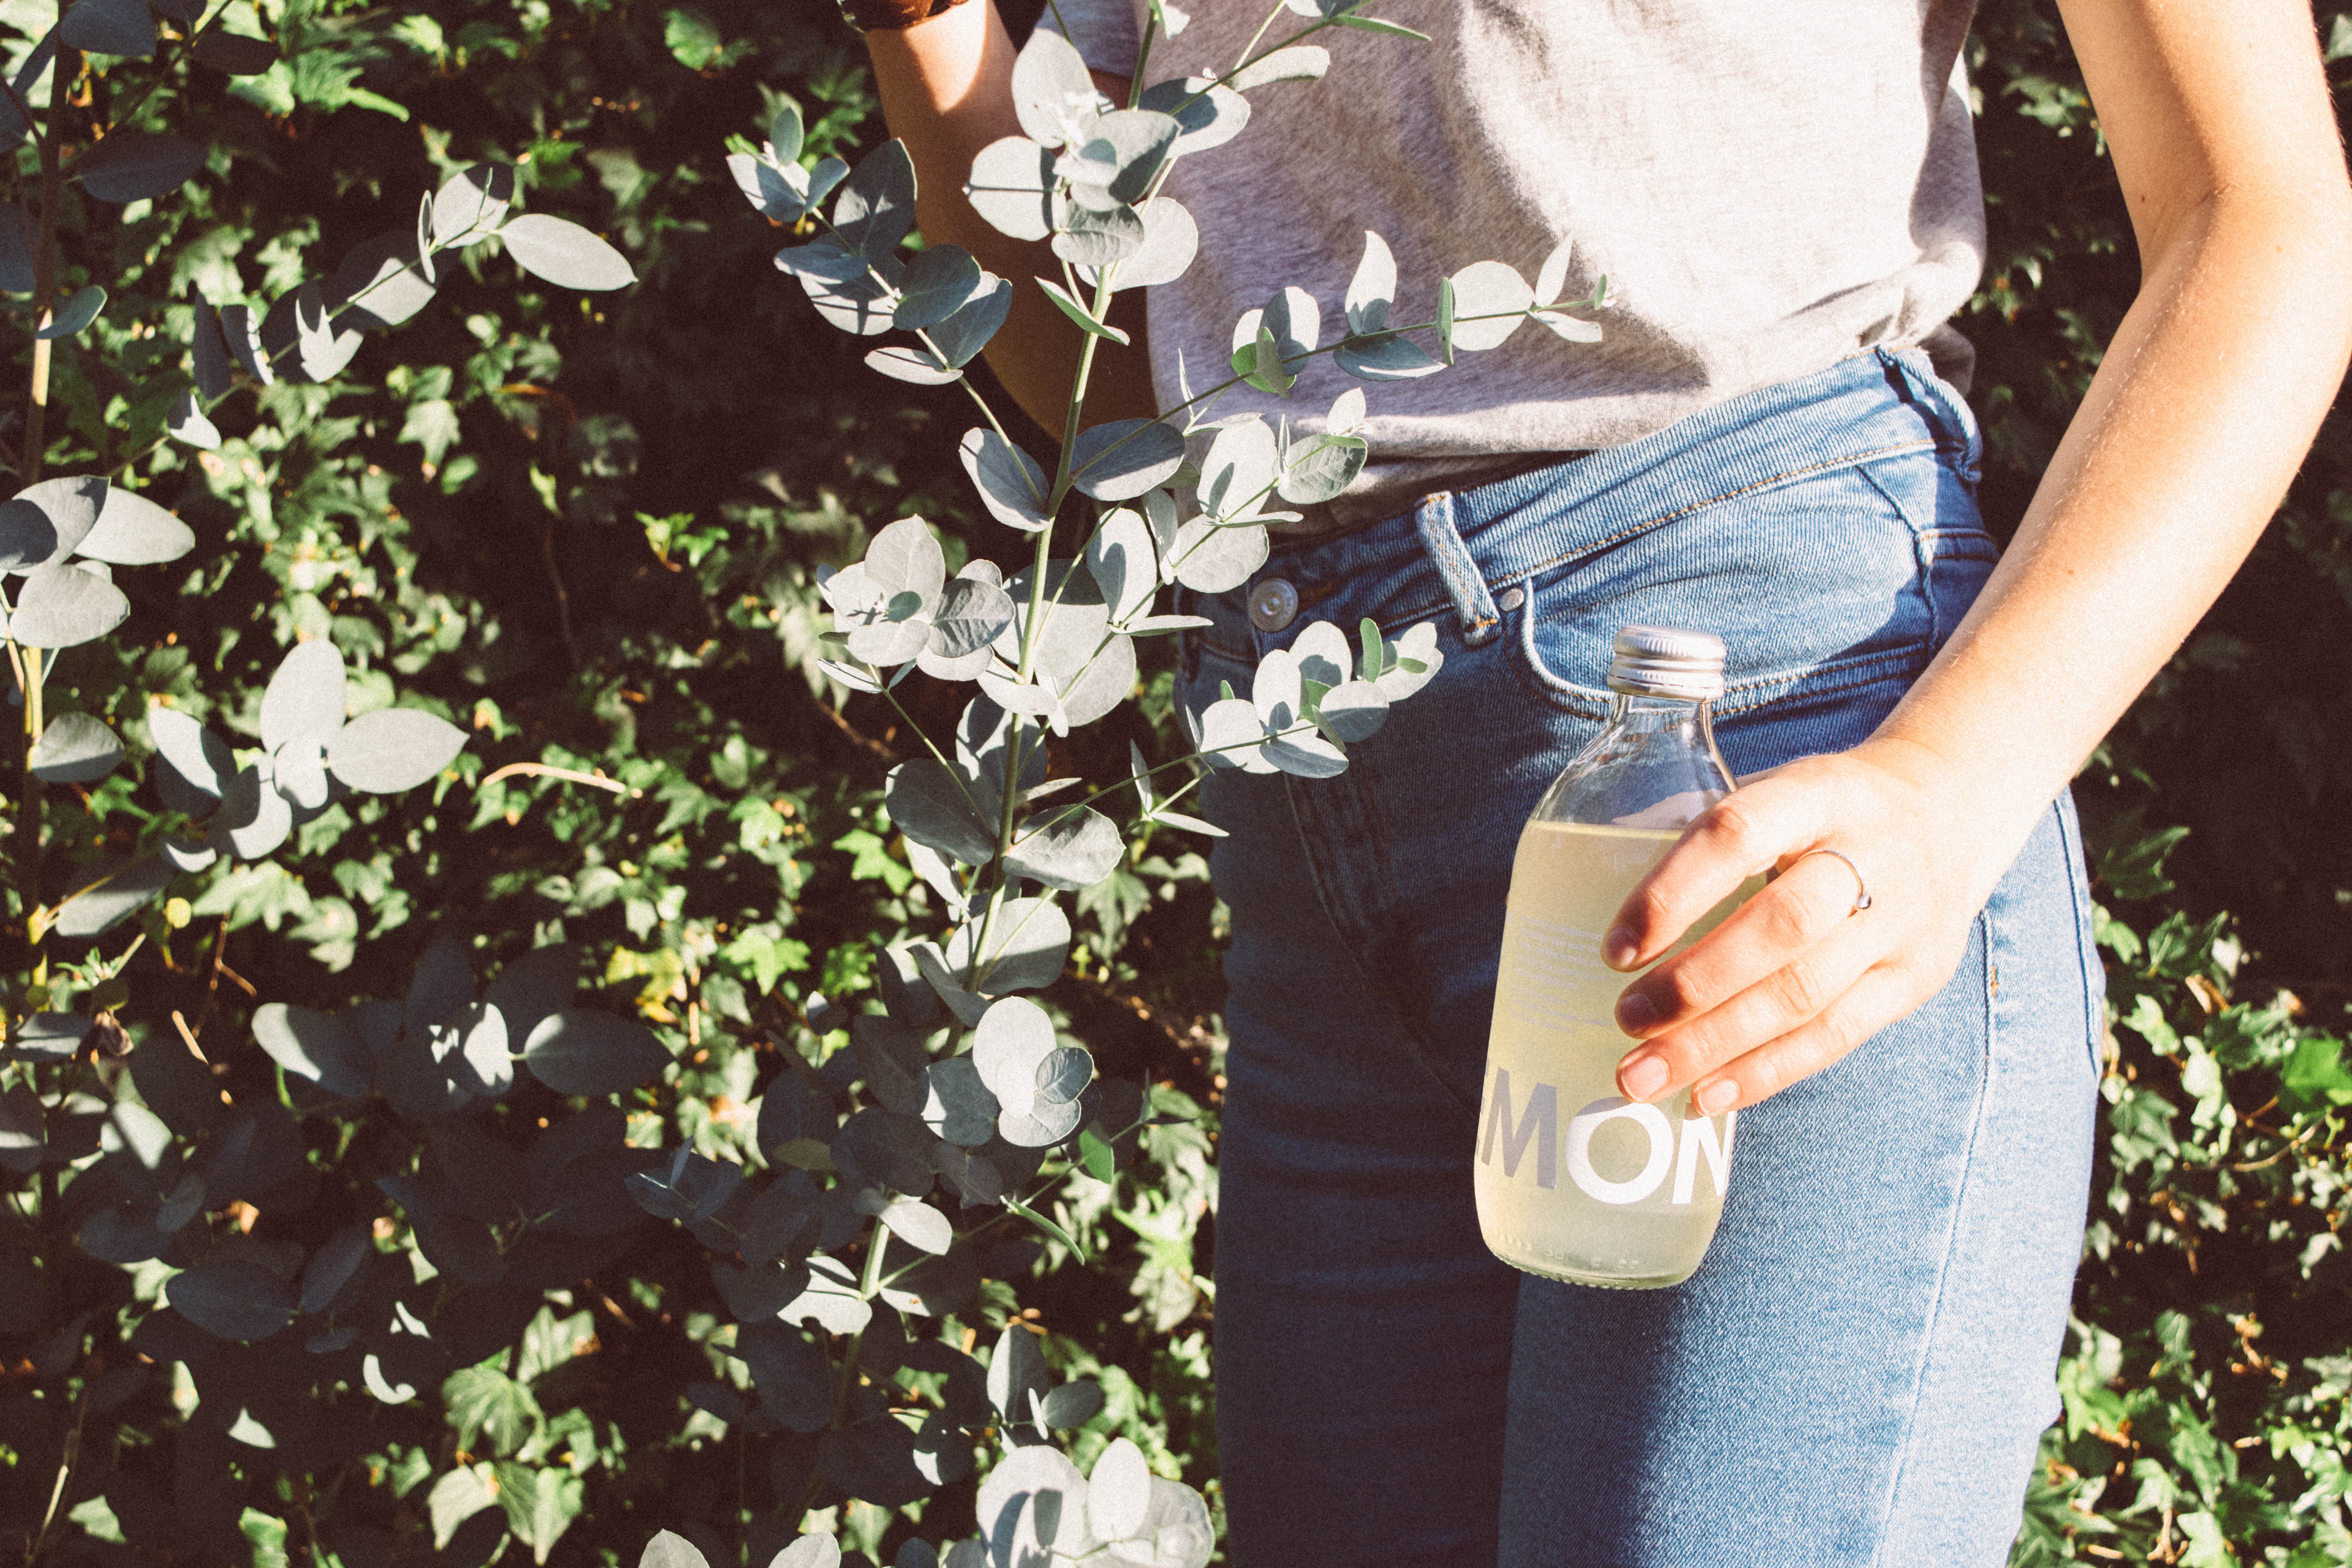
tree, branch, plant, leaf, flower, spring, green, autumn, season